History of Thailand (2001–present)

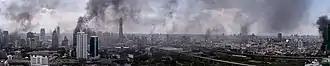
Smoke rising throughout central Bangkok as fires were set amid the May 2010 military crackdown

Samak's government actively sought to amend the 2007 Constitution, and as a result the PAD regrouped in May 2008 to stage further anti-government demonstrations. The PAD accused the government of trying to grant amnesty to Thaksin, who was facing corruption charges. It also raised issues with the government's support of Cambodia's submission of Preah Vihear Temple for World Heritage Site status. This led to an inflammation of the border dispute with Cambodia, which later resulted in multiple casualties. In August, the PAD escalated its protest and invaded and occupied the Government House, forcing government officials to relocate to temporary offices and returning the country to a state of political crisis. Meanwhile, the Constitutional Court found Samak guilty of conflict of interest due to his working for a cooking TV programme, terminating his premiership in September. Parliament then chose PPP deputy leader Somchai Wongsawat to be the new prime minister. Somchai is a brother-in-law of Thaksin's, and the PAD rejected his selection and continued its protests.